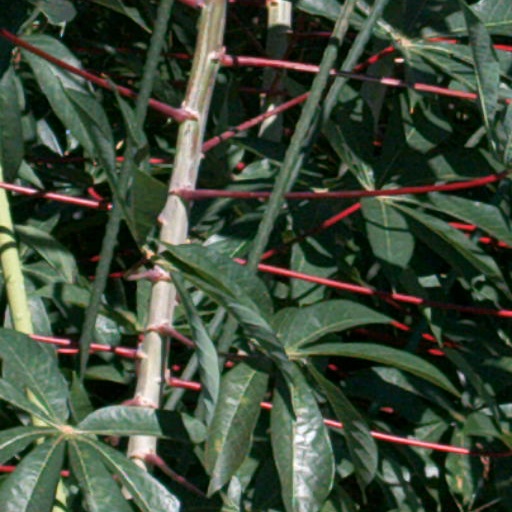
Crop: cassava